Antoine de Thomassin de Peynier

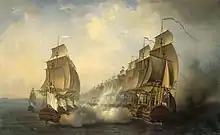
The Battle of Gondelour 20 June 1783, which Peynier participated under the command of Suffren. The latter leads the 16 ships of his squadron to victory against the 18 of Hughes. 1836 painting by Auguste Jugelet (1805-1875).

In 1778, France entered the American Revolutionary War, triggering an Anglo-French War. In 1780, at the request of Lafayette, France sent a 38-ship squadron under De Grasse, ferrying 7,000 men under Lieutenant-General Rochambeau. Peynier took part in the Battle of Martinique on 17 April 1780, commanding the 64-gun "Artésien".